St. Ignatius Church (Baltimore)

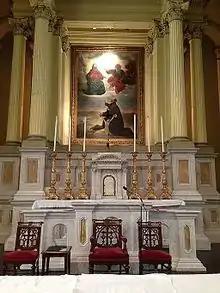
St. Ignatius’ mystical experience outside Rome at La Storta by Constantine Brumidi

Saint Ignatius Church strives to connect with the community on a spiritual, emotional, and physical level. Members facilitate ministry groups for young adults, young couples, LGBT community members, and interfaith/ecumenical dialogue. In 1991, Saint Ignatius opened a tuition-free middle school for boys in the Baltimore area. Originally, Saint Ignatius Loyola Academy was connected to the church but it moved to Federal Hill in 2011. The church also sponsors a community outreach program called "Elizabeth’s Closet" that collects and distributes maternity clothing to expecting mothers. Saint Ignatius partners with various programs in the Baltimore community to promote peace and justice.